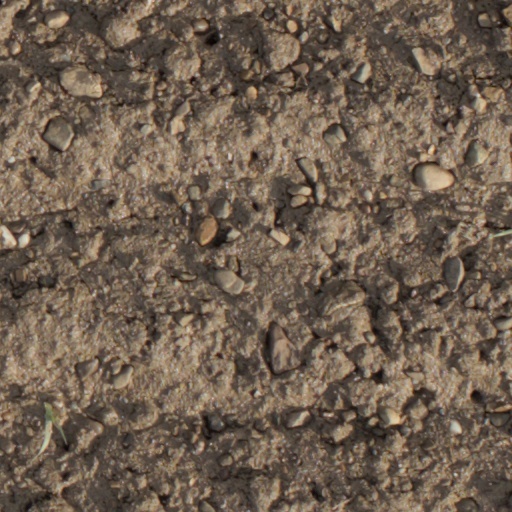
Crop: wheat